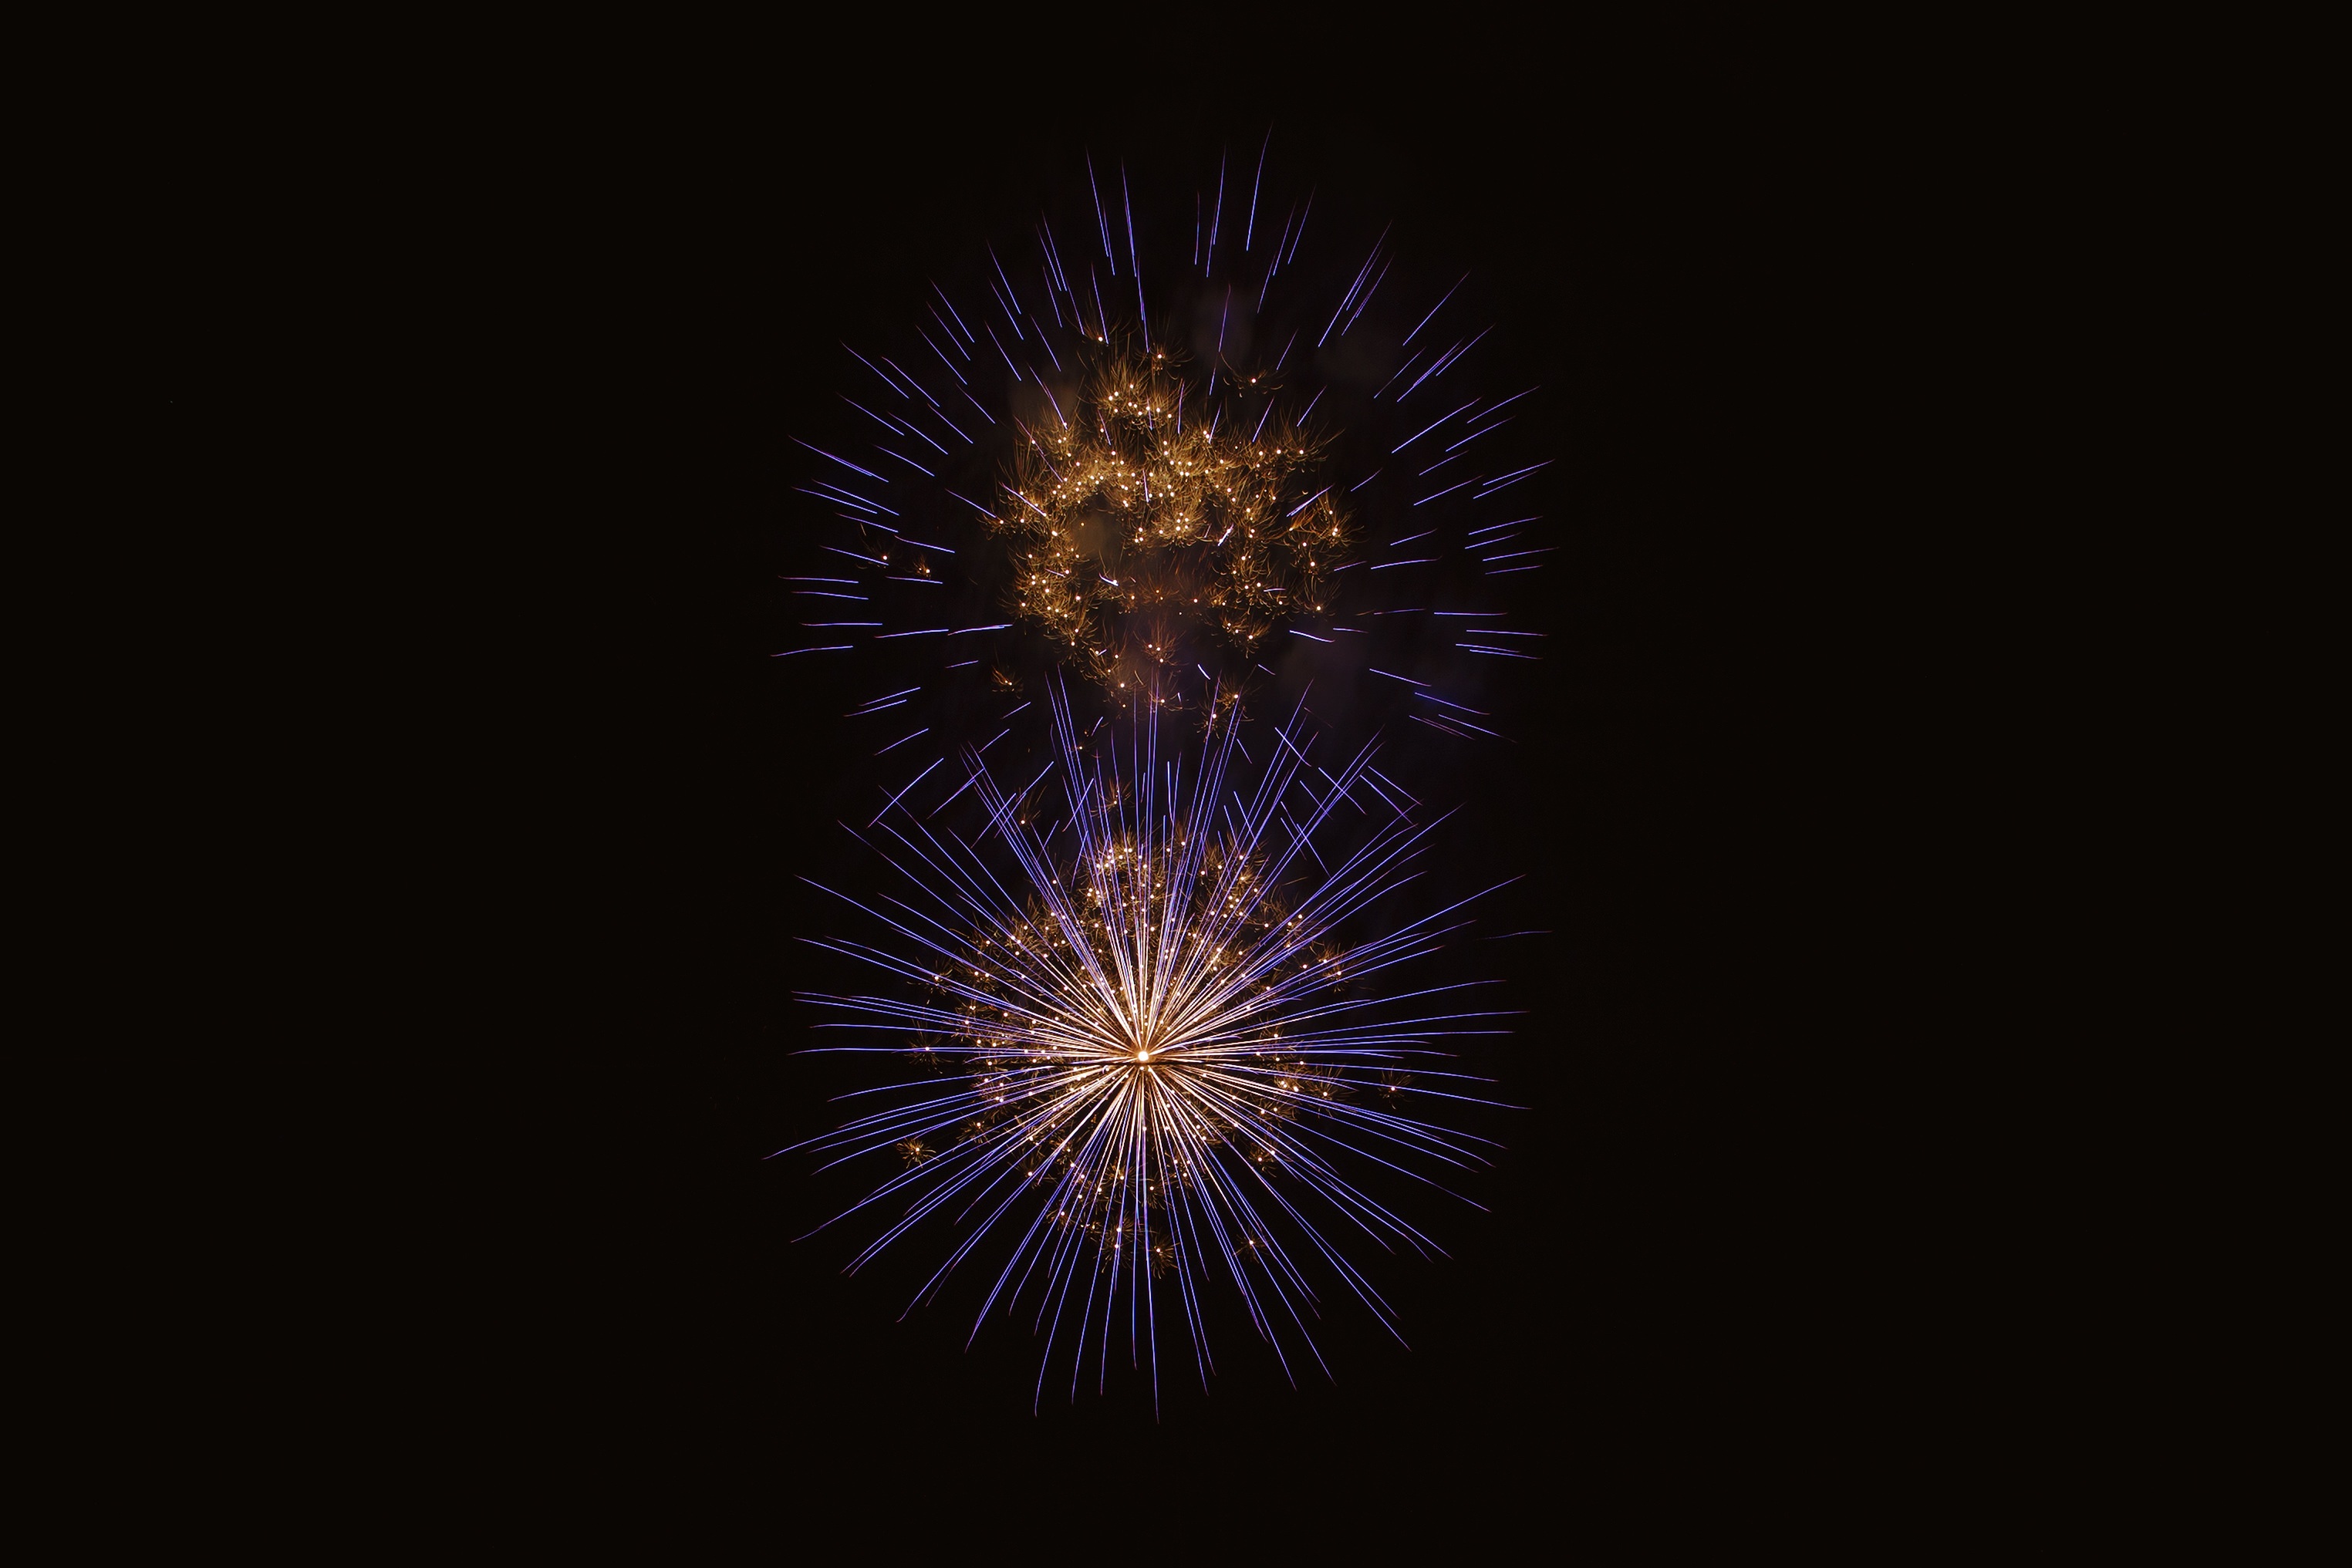
night, dark, recreation, firework, evening, colorful, explosion, festival, fireworks, bright, party, sparkling, event, firecrackers, outdoor recreation